Question: Who is the cat lying on?
Tambaya: Akan wa magen take kwance?
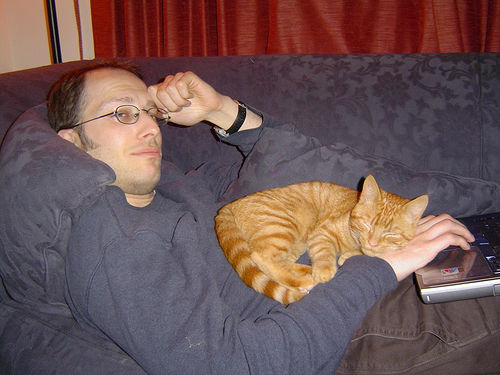
Answer: The man.
Amsa: Kan mutumin.